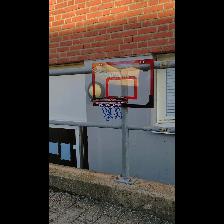
Label: NonHuman